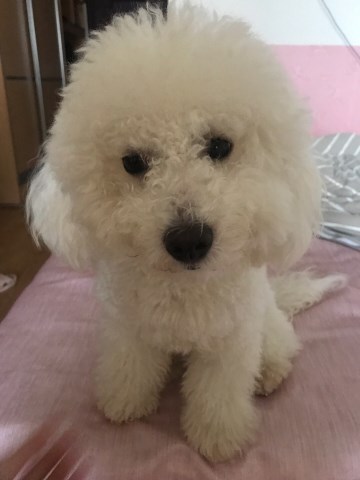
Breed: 3083-n000117-Bichon_Frise